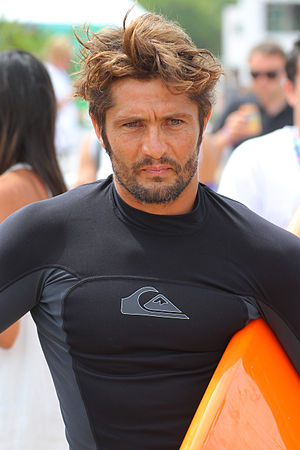
Bixente Lizarazu
Bixente Lizarazu er en tidligere fransk fodboldspiller. Han spillede til sidst som venstreback for Bayern München og det franske fodboldlandshold. Han annoncerede, at han sluttede som fodboldspiller 30. april 2006, fire dage efter Zinedine Zidane. Han gik ud i efteråret 2007 og annoncerede, at han satsede på at deltage i vinter-OL 2010 i sportsgrenen skeleton.